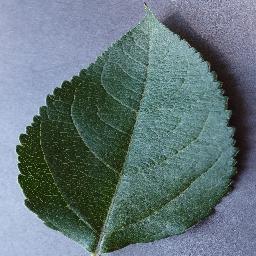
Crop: apple
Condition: healthy